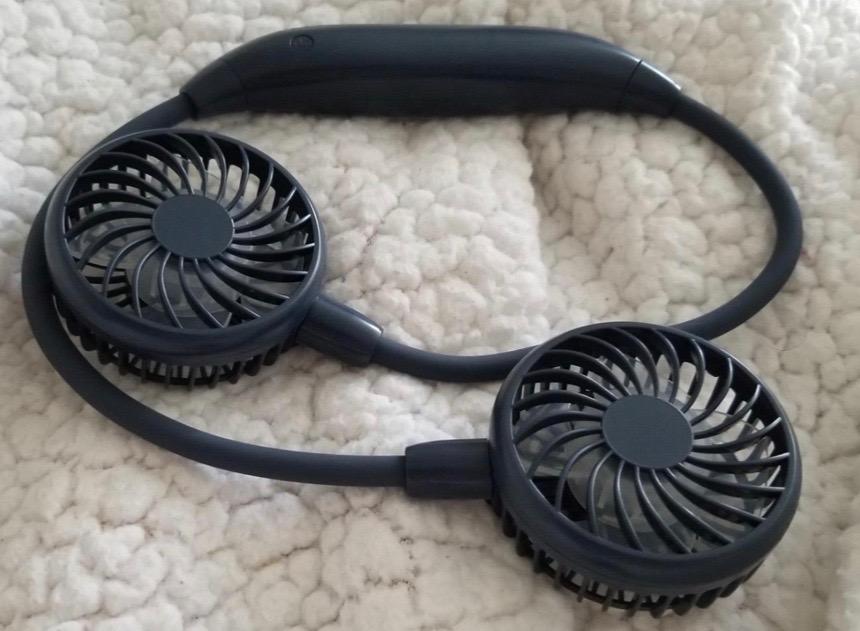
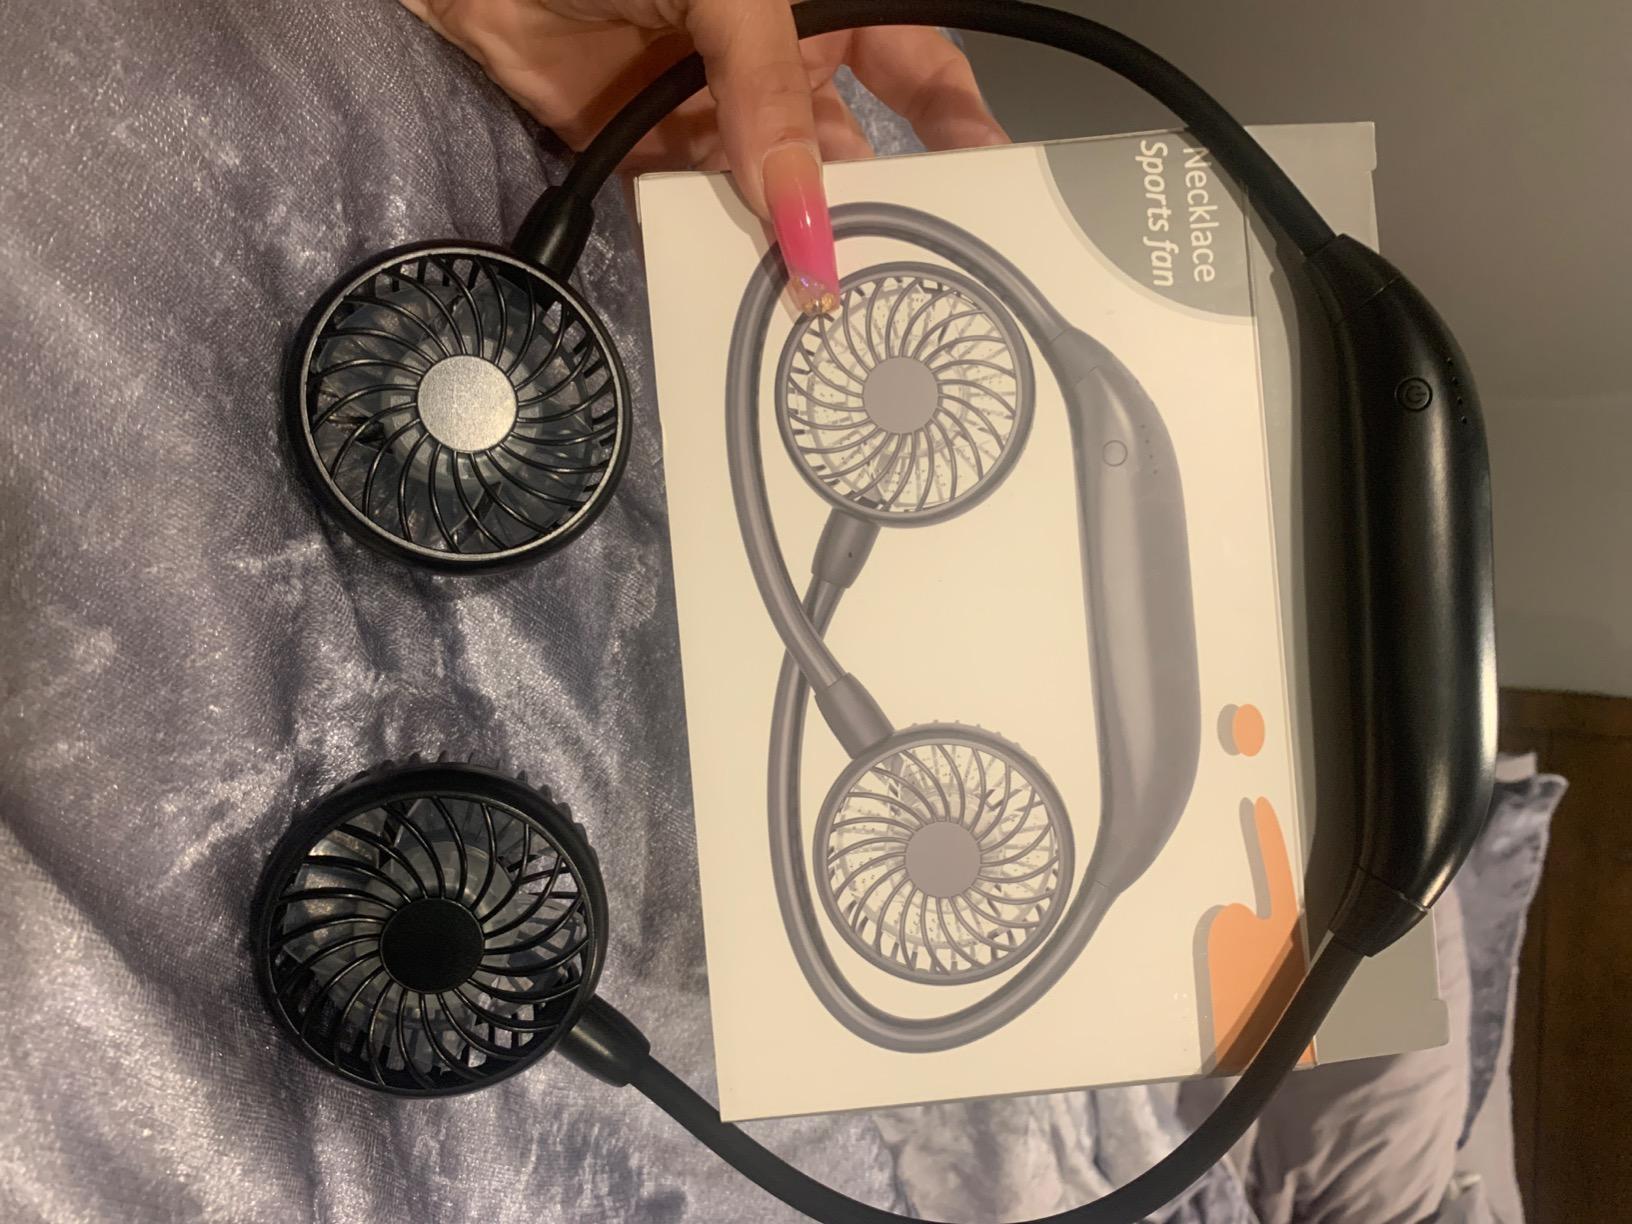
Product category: fan
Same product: no